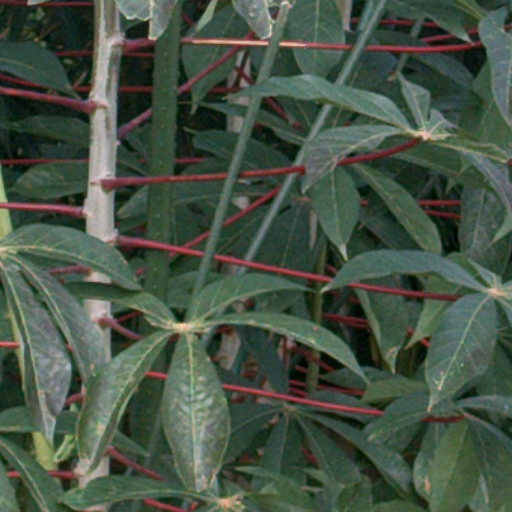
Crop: cassava